Economy of Europe

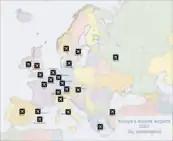
Busiest airports as of 2007

Across the European Union, the most commonly mentioned investment barrier is the lack of trained labor. 75% of businesses in transitional regions found this to be problematic. In less developed and non-cohesion regions, it is 79%. Demographics and rising demand for skills that are less common on the market, such as those needed to support digitalization activities, might contribute to the lack of competent workers.